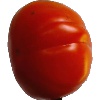
Label: Tomato 1